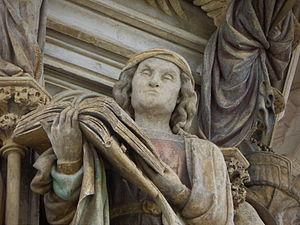
Le puits de Moïse est le vestige d'un calvaire situé au milieu d'un puits autrefois au centre du grand cloître de la chartreuse de Champmol. Il se trouve actuellement au sein du parc du centre hospitalier spécialisé de Dijon, en Bourgogne-Franche-Comté.